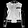
Label: Coat